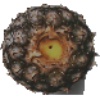
Label: pineapple